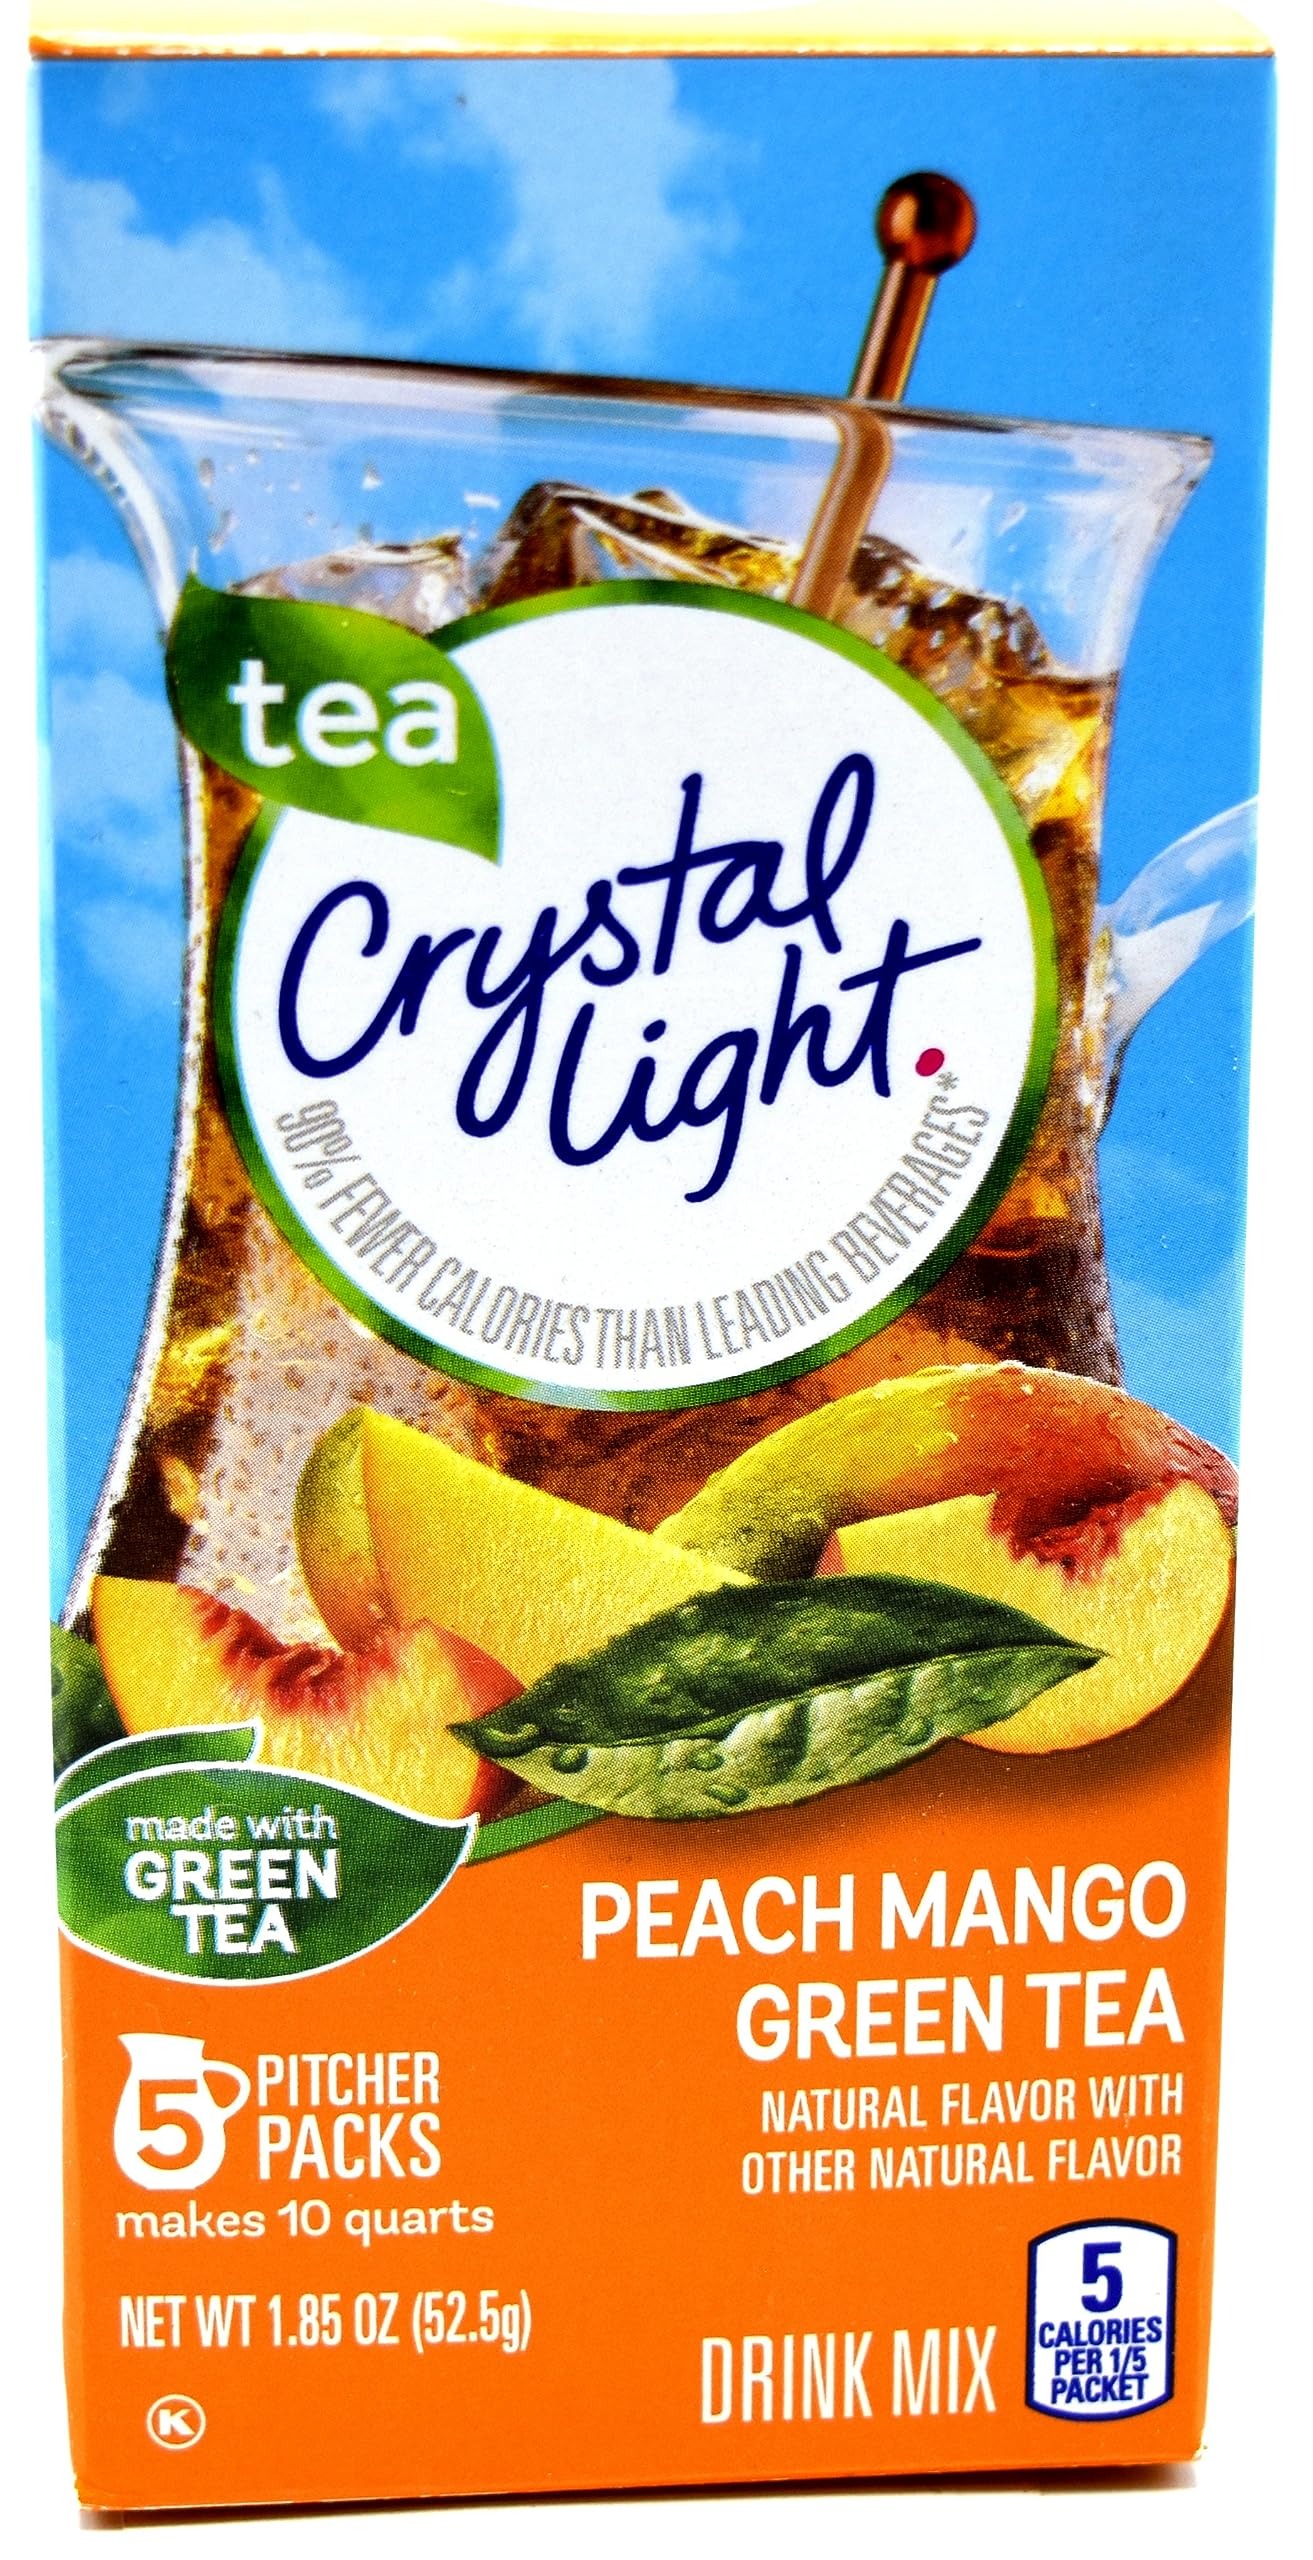
Item Name: Crystal Light Peach Mango Green Tea Drink Mix, 10-Quart Canister (Pack of 3)
Bullet Point 1: Each Box Contains 5 2-Quart (5-2 Liter) Packets
Bullet Point 2: 15mg Caffeine Per Serving)
Bullet Point 3: Kosher Product and Sugar Free
Bullet Point 4: Low in Sodium and Gluten Free
Bullet Point 5: Each 12 Ounce (355 ml) Serving Contains 5 Calories
Product Description: Crystal Light turns the water you need into the water you will love. It transforms ordinary water with fabulous fruit flavors and tantalizing teas. Each sip is the perfect way to refresh, renew and satisfy your thirst for something different.
Value: 5.55
Unit: Ounce

Price: 10.09